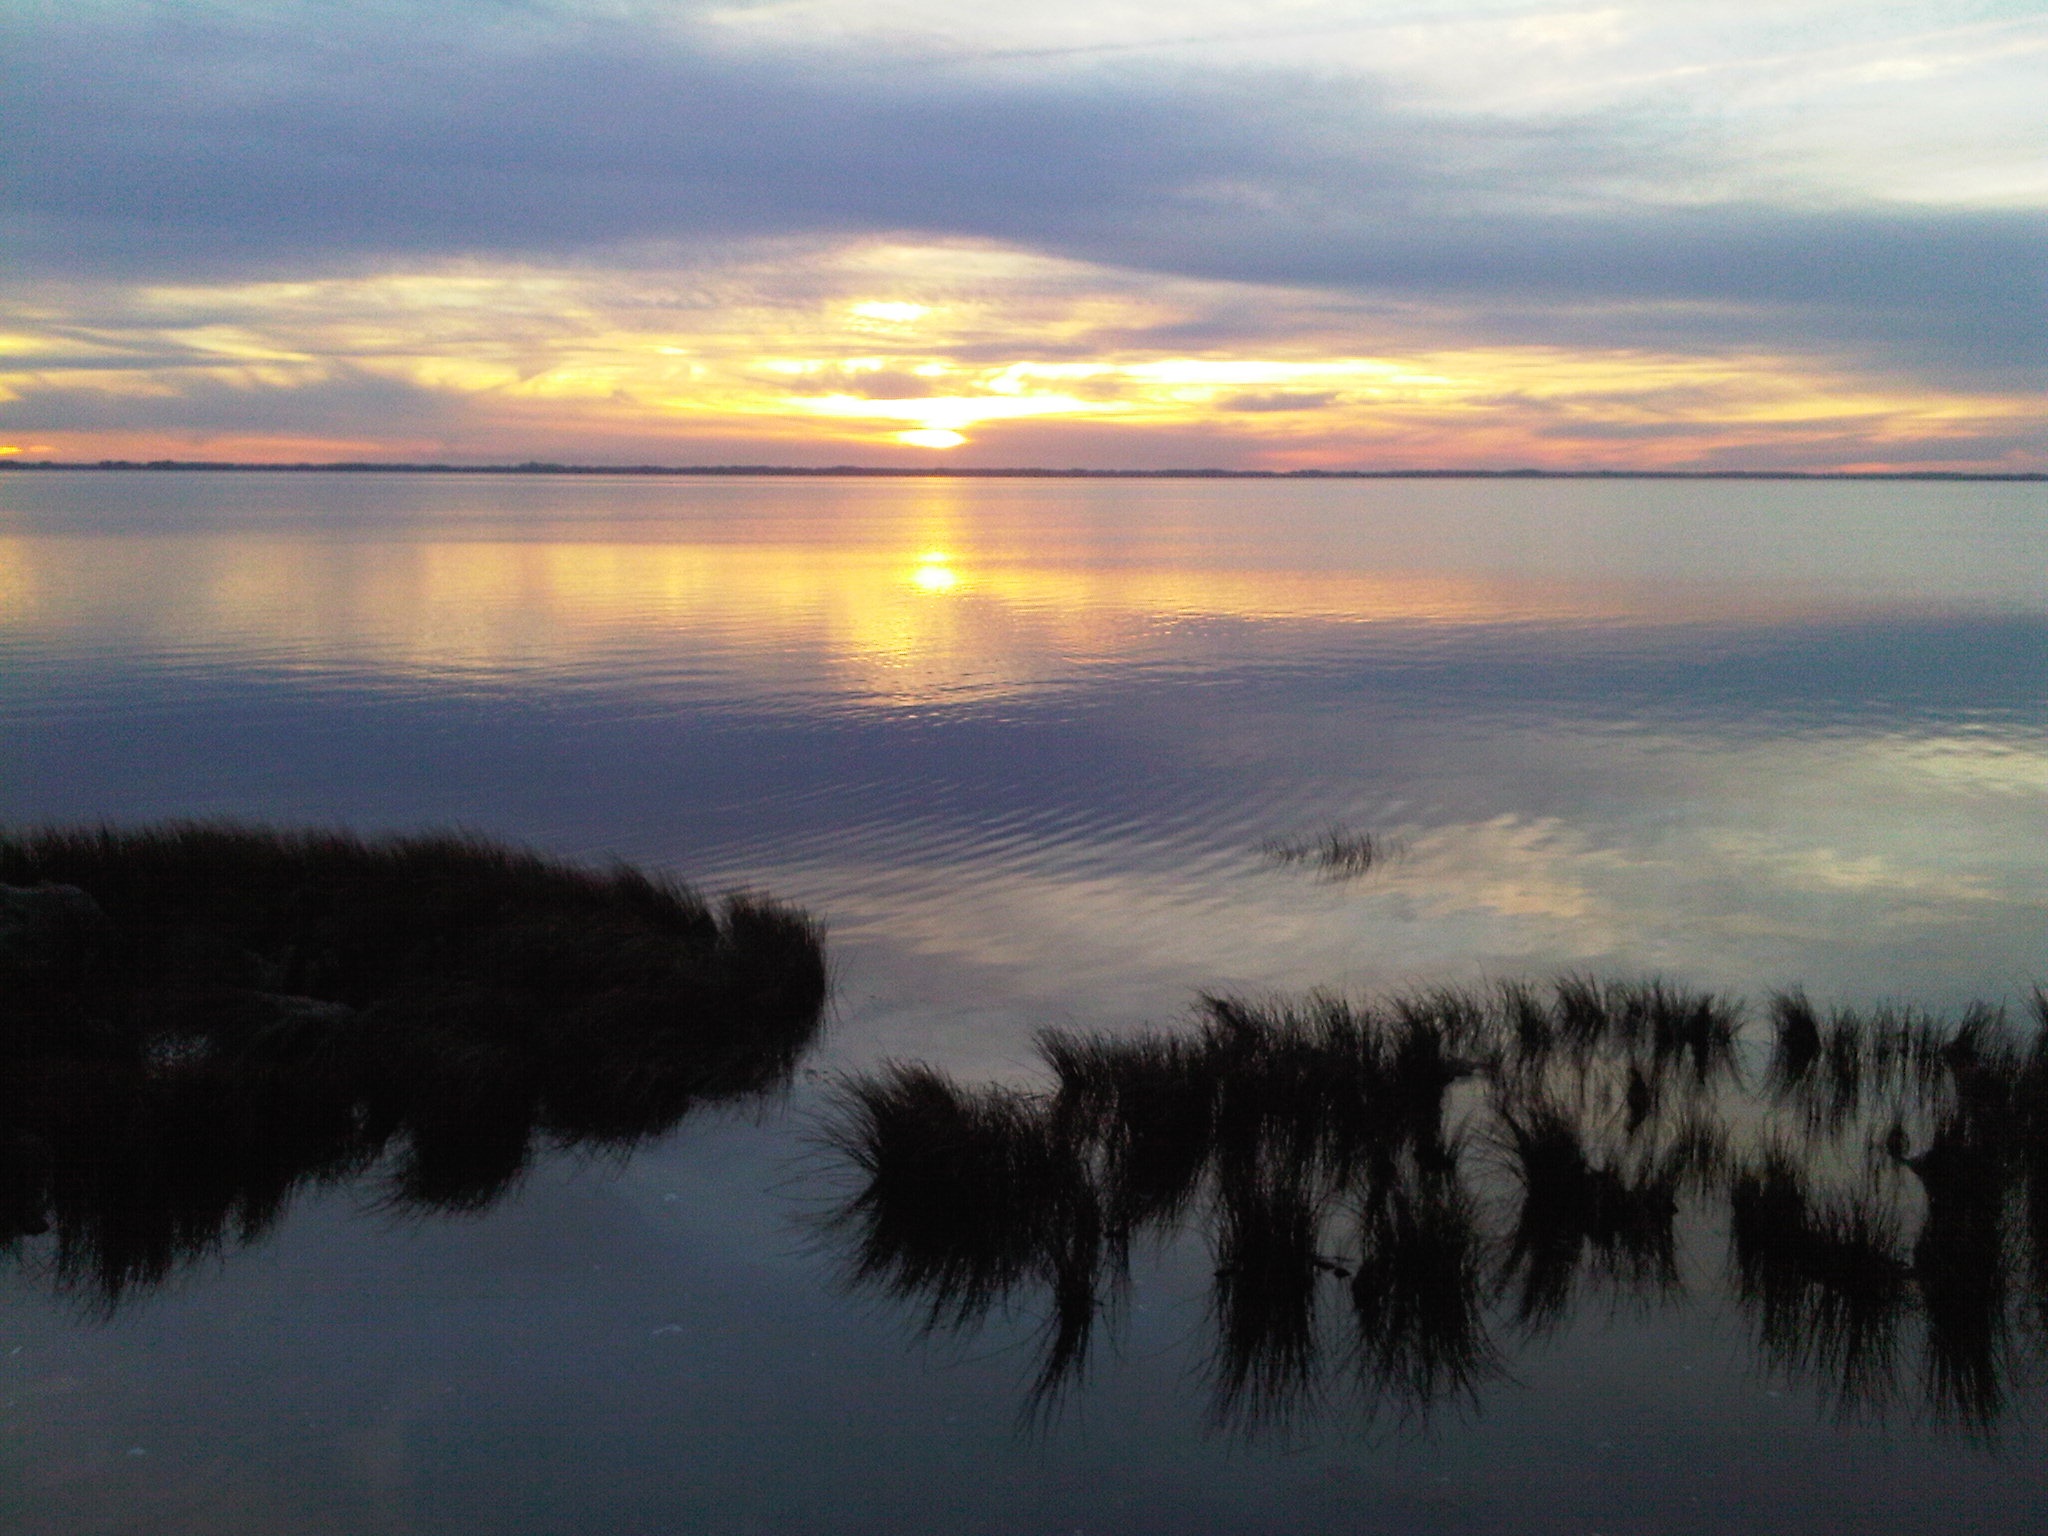
sea, coast, nature, horizon, marsh, cloud, sunrise, sunset, mist, sunlight, morning, shore, lake, dawn, dusk, evening, reflection, wetland, loch, afterglow, atmospheric phenomenon